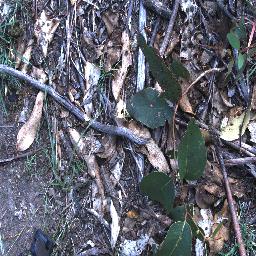
Label: negative